Corinna Schumacher

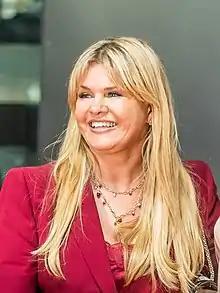
Schumacher in 2022

Corinna Schumacher ( Betsch; born 2 March 1969) is a German champion equestrian. She is married to German former racing driver Michael Schumacher.